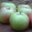
Label: apple